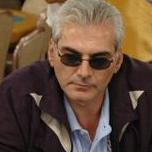
Age: 48